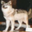
Label: wolf